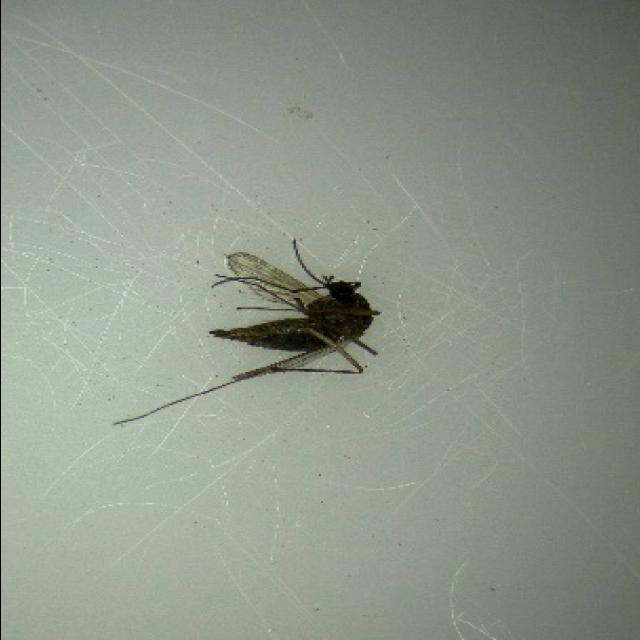
Species: aedes_vexans